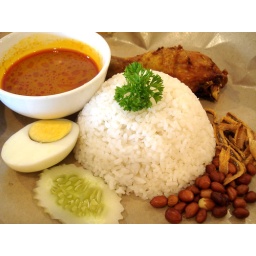
Traditional Malaysian breakfast, fried chicken with curry, fried anchovy, ground peanut &amp;amp; rice cooked in coconut milk!